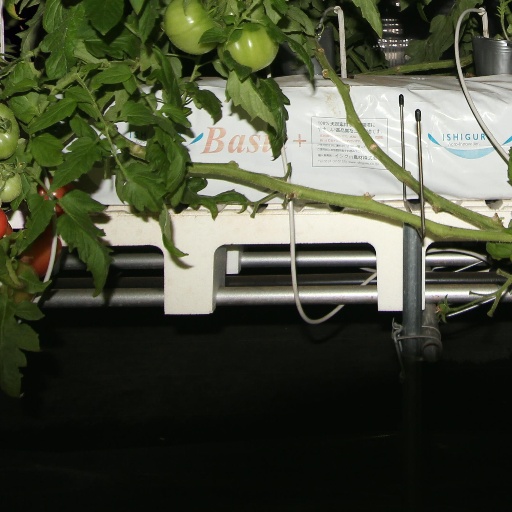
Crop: tomato